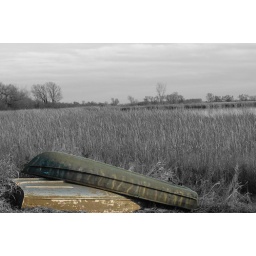
I changed the background to black &amp;amp; white and left the john boats in color.